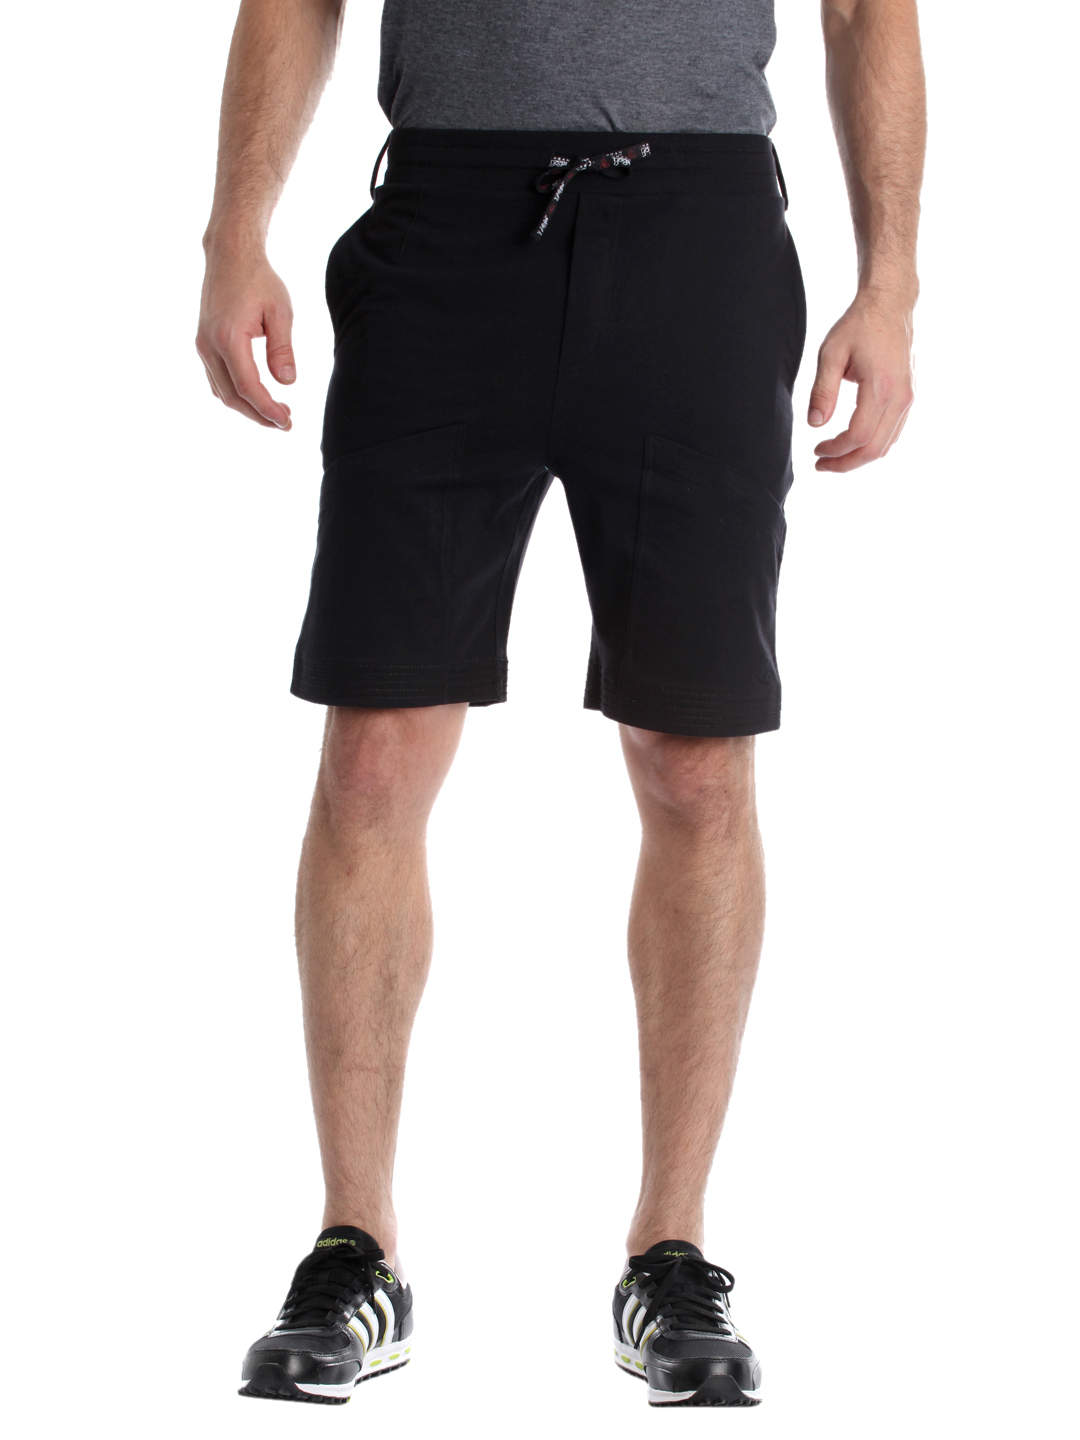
Urban Yoga Men Black Shorts
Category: Apparel / Bottomwear / Shorts
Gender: Men
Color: Black
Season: Summer 2012
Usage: Sports